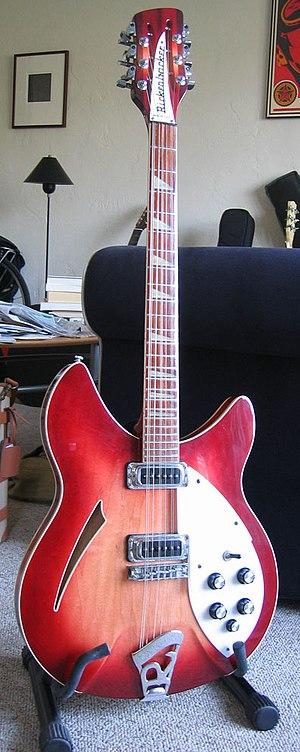
If I Needed Someone est une chanson des Beatles, parue au Royaume-Uni sur l'album Rubber Soul, le 3 décembre 1965. Elle est écrite et chantée par George Harrison, à propos de sa compagne de l'époque, Pattie Boyd. Le guitariste l'a composée en s'inspirant du style des Byrds, qu'il avait lui-même inspiré par son jeu de guitare électrique à douze cordes. Il s'agit d'une des premières compositions musicalement élaborées de Harrison.
A Hard Day's Night est le troisième album des Beatles, paru le 10 juillet 1964 en Grande-Bretagne, sur le label Parlophone, en tant que bande originale de leur premier film, qui porte le même titre. Seules les chansons de la face A du disque figurent dans le long-métrage, bien que certaines de la face B aient été également composées à cet usage. L'album sort le 26 juin aux États-Unis, édité par United Artists, qui ne contient que les chansons entendues dans le film et des pièces orchestrales tirées de la bande son.